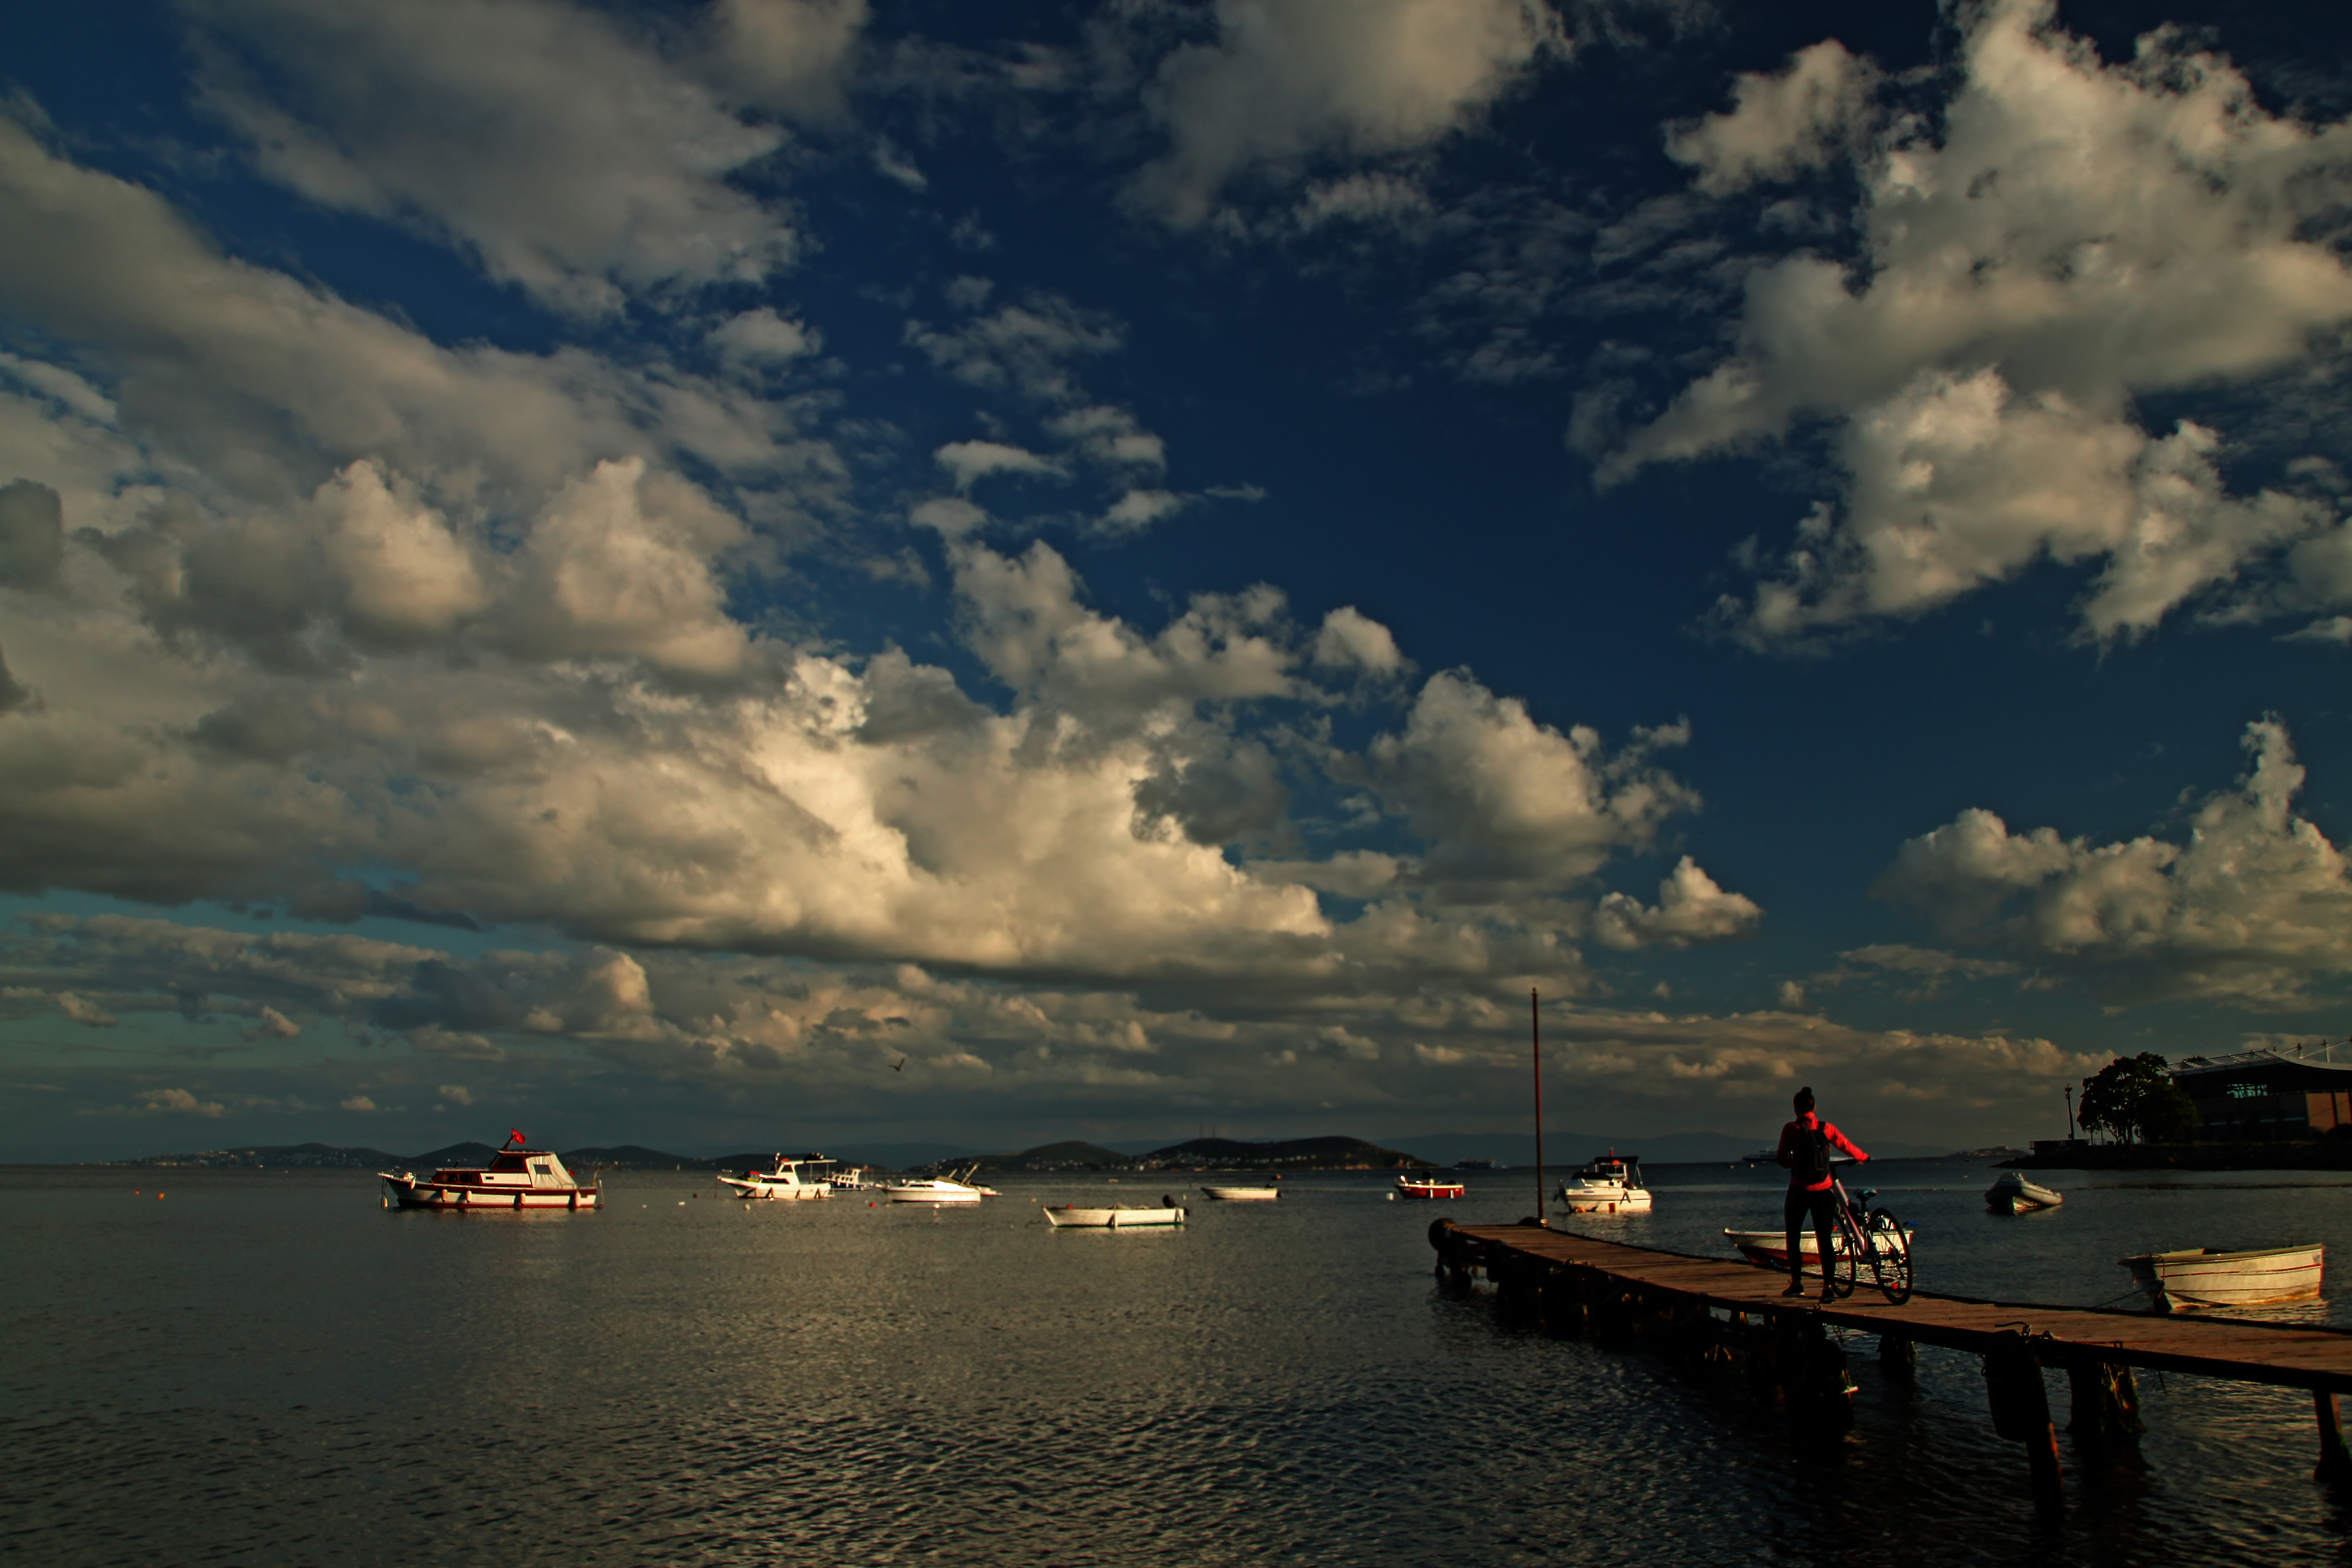
sea, coast, ocean, horizon, cloud, sky, sunrise, sunset, boat, morning, dawn, dusk, evening, reflection, vehicle, bay, nwn, saariysqualitypictures, 300faves, meteorological phenomenon